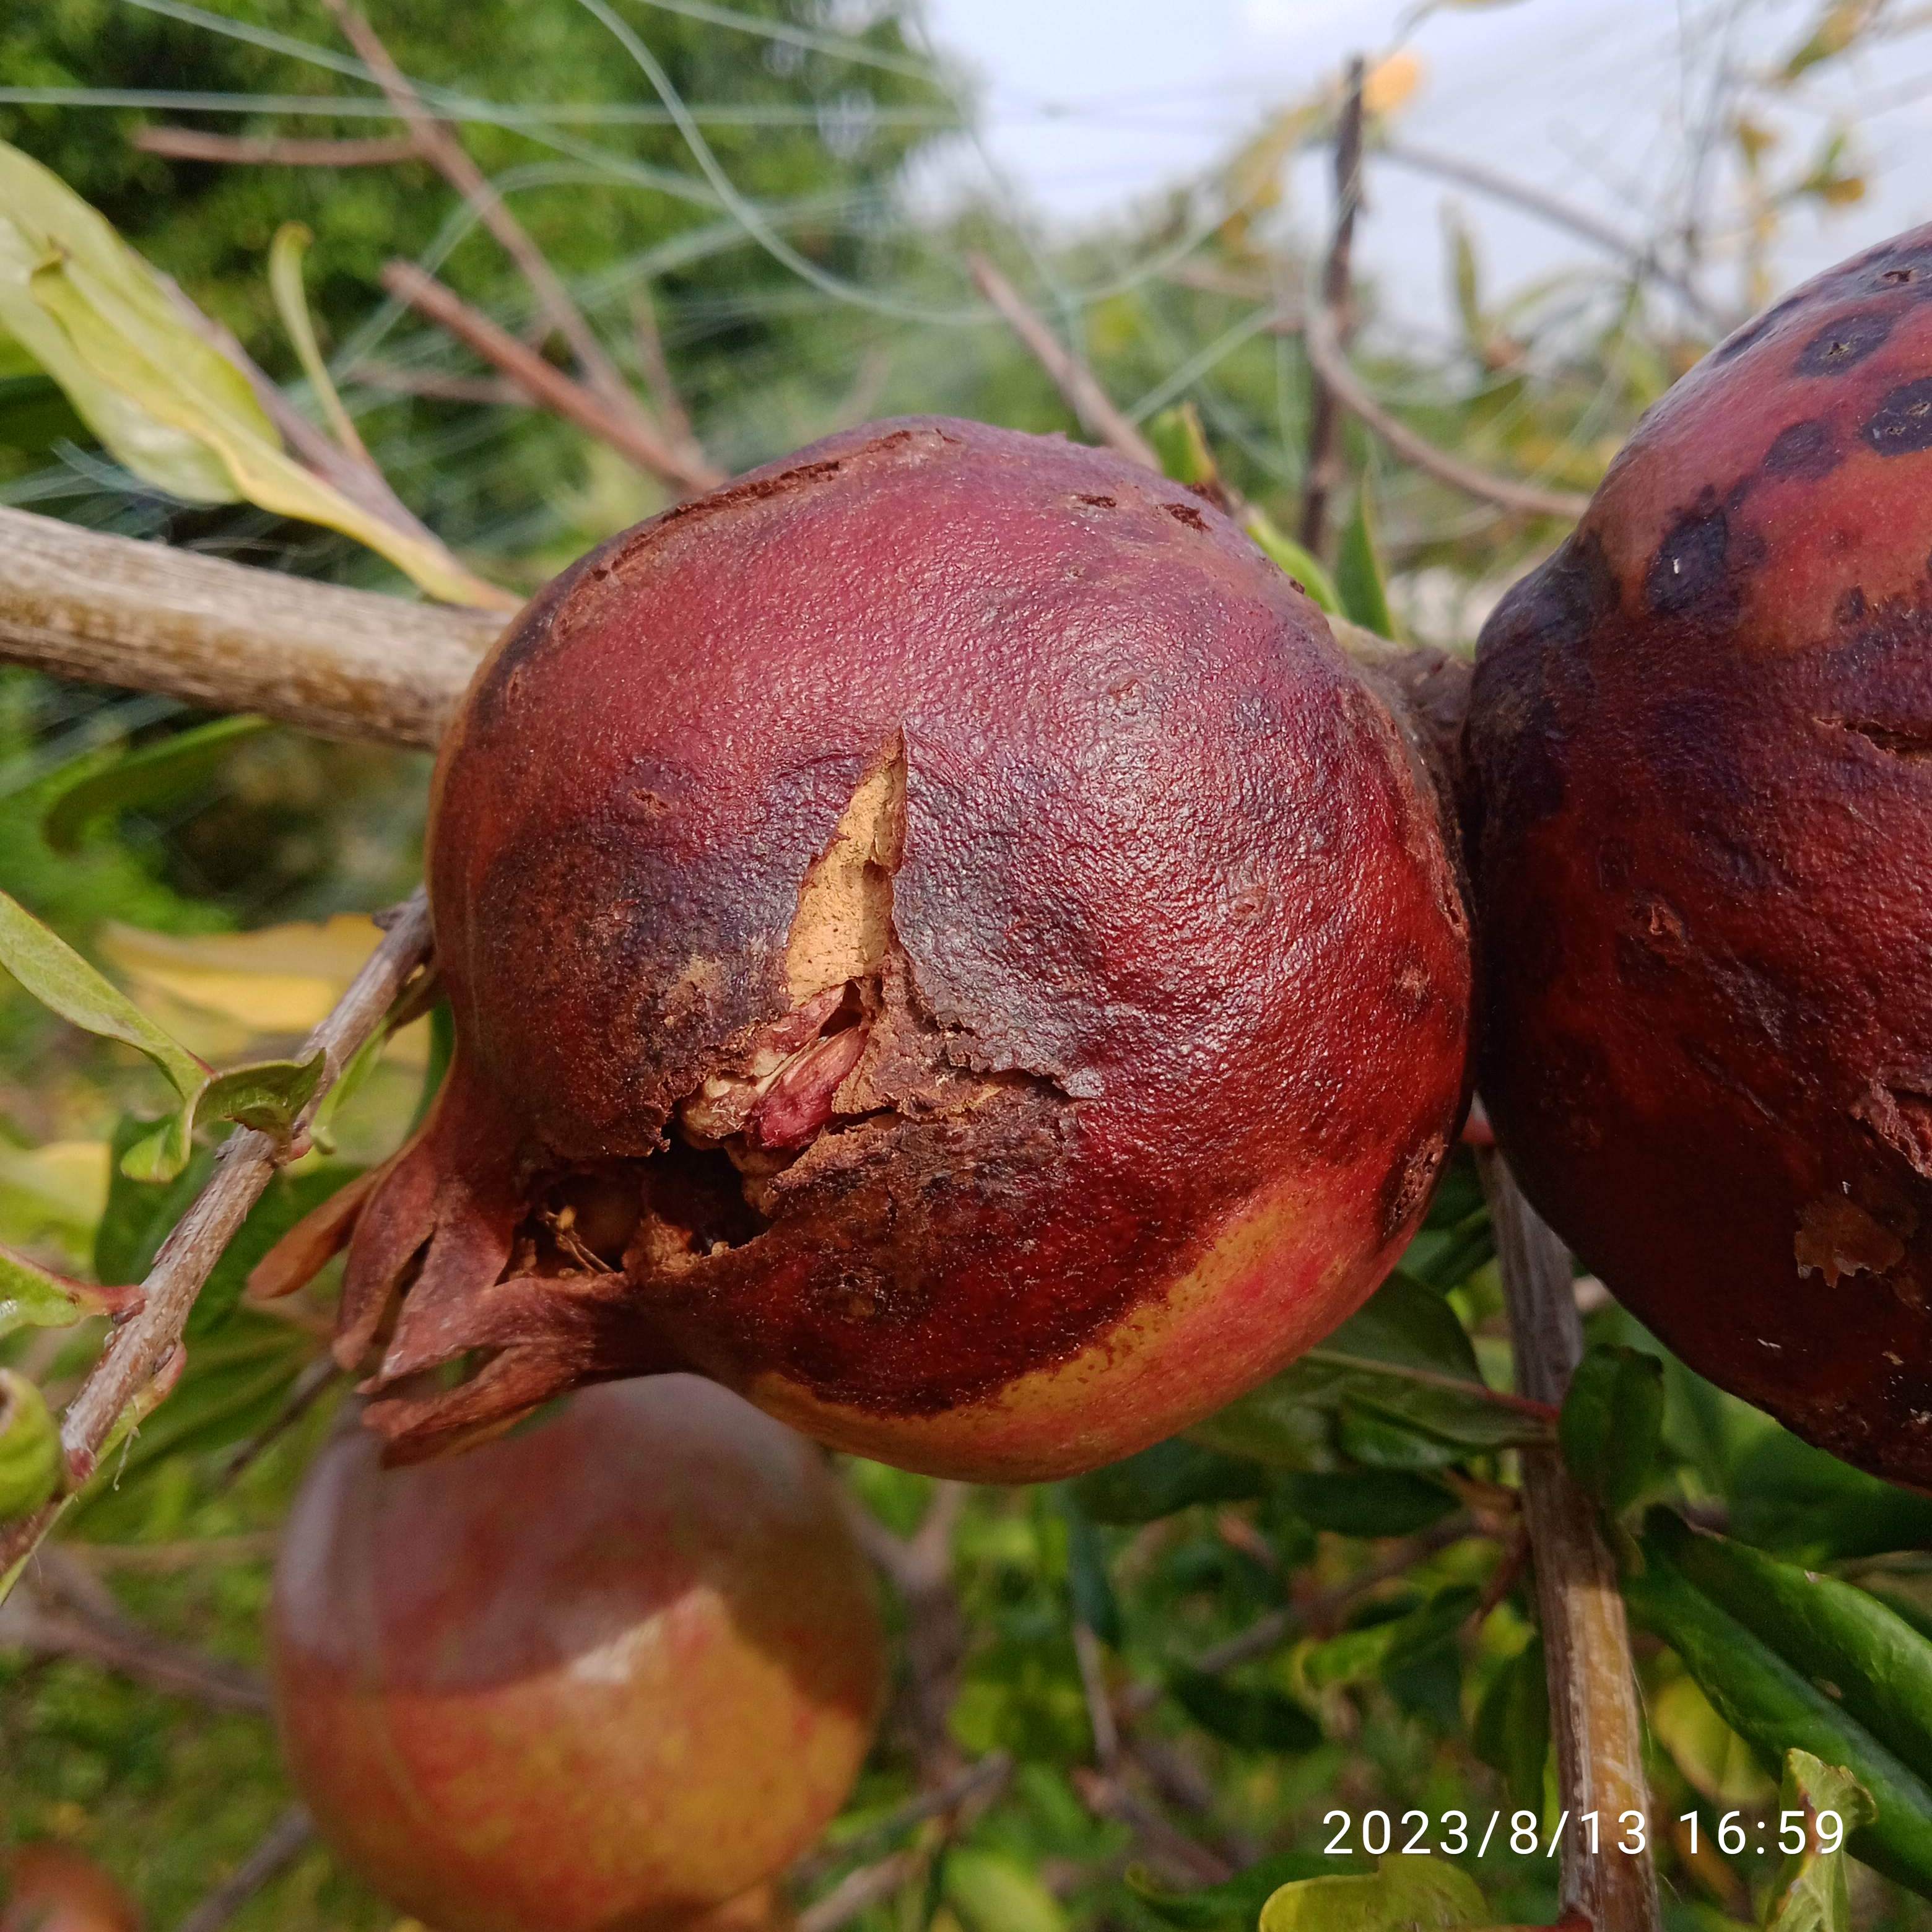
Label: Bacterial_Blight